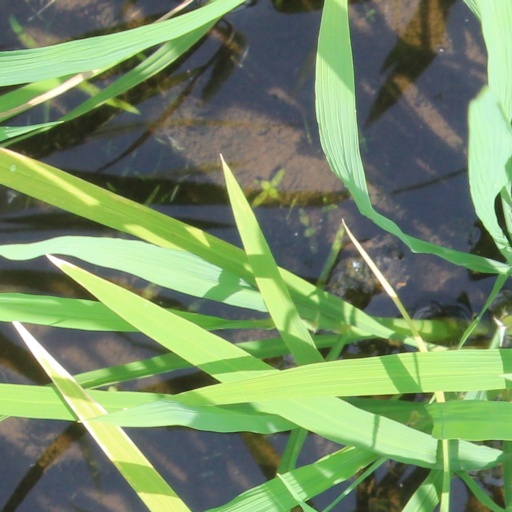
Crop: rice